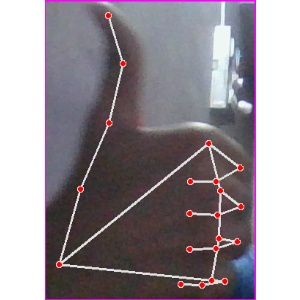
अक्षर: थ